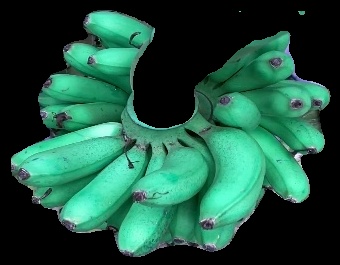
Variety: rasbale
Grade: grade1